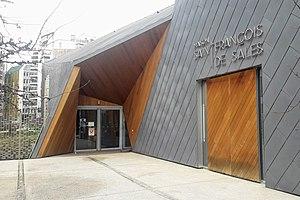
Maison d'église Saint François de Sales de Boulogne-Billancourt (Hauts de Seine)
La Maison Saint-François-de-Sales est la 4ᵉ maison d’Église du diocèse de Nanterre, auquel elle est rattachée. Il ne s'agit pas d'une paroisse, ni d'une église mais d'une maison d'accueil à vocation pastorale. Elle abrite deux pôles : la maison des familles et la maison du doyenné.